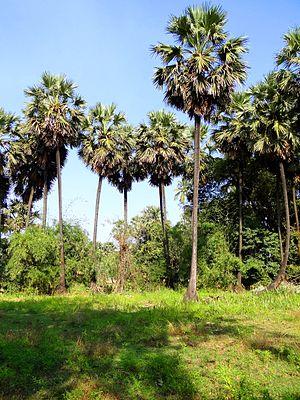
Le Palmier de Palmyre, aussi appelé palmier à sucre, mais d'autres espèces portent aussi ce nom, ou encore Palmier rônier, est un arbre tropical de la famille des Arécacées, souvent cultivé en Asie du Sud et du Sud-Est à diverses fins et notamment pour la production de sucre.